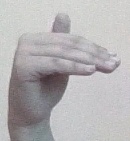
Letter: khaa